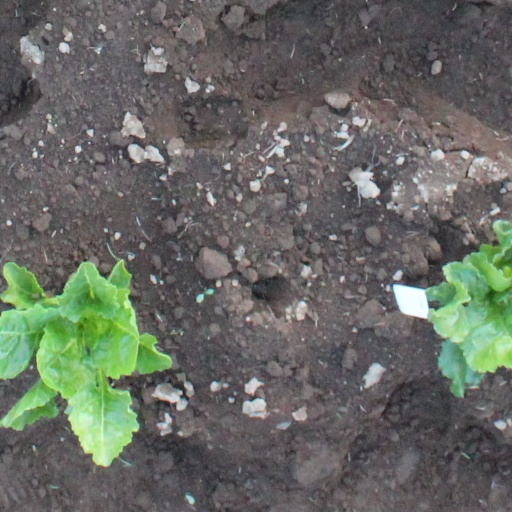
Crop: sugar beet